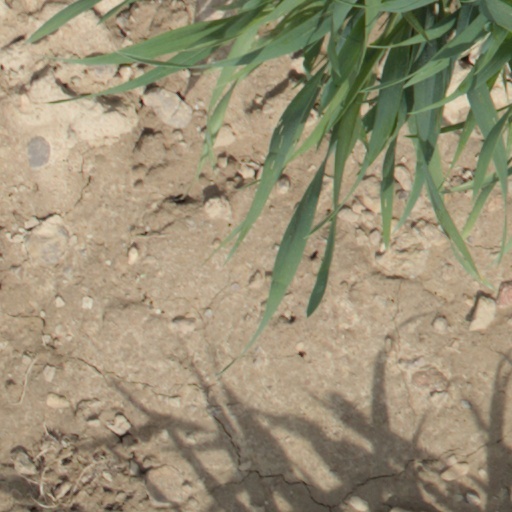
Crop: wheat